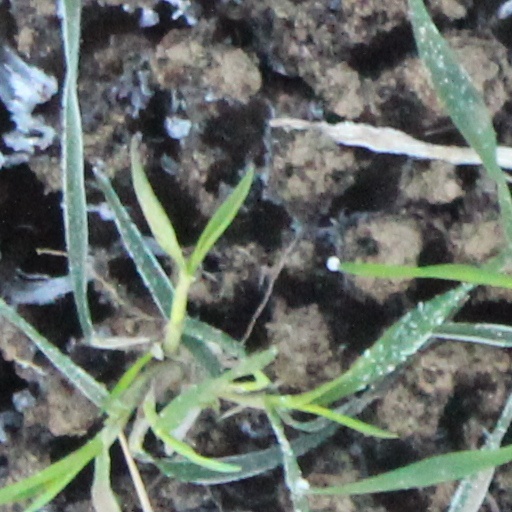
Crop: wheat